Artyom Dudolev

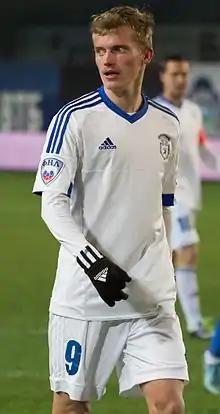
Dudolev with Sokol Saratov in 2016

Artyom Filippovich Dudolev (born 30 September 1991) is a Russian former football player.